Alpine storms

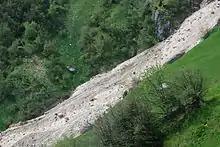
Torrential flood in the canton of Uri, Switzerland .

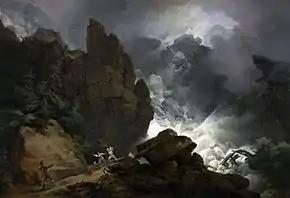
"An Avalanche in the Alps" by Philip James de Loutherbourg, 1803

The force of thunder, lightning, lightning, rain, hail, bursts and whirlwinds can cause other dangerous situations. Some natural phenomena are increased tenfold by altitude, in particular: